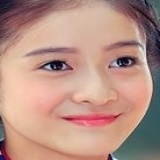
diễn viên Trương Tuyết Nghênh